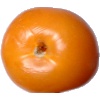
Label: Tomato Yellow 1